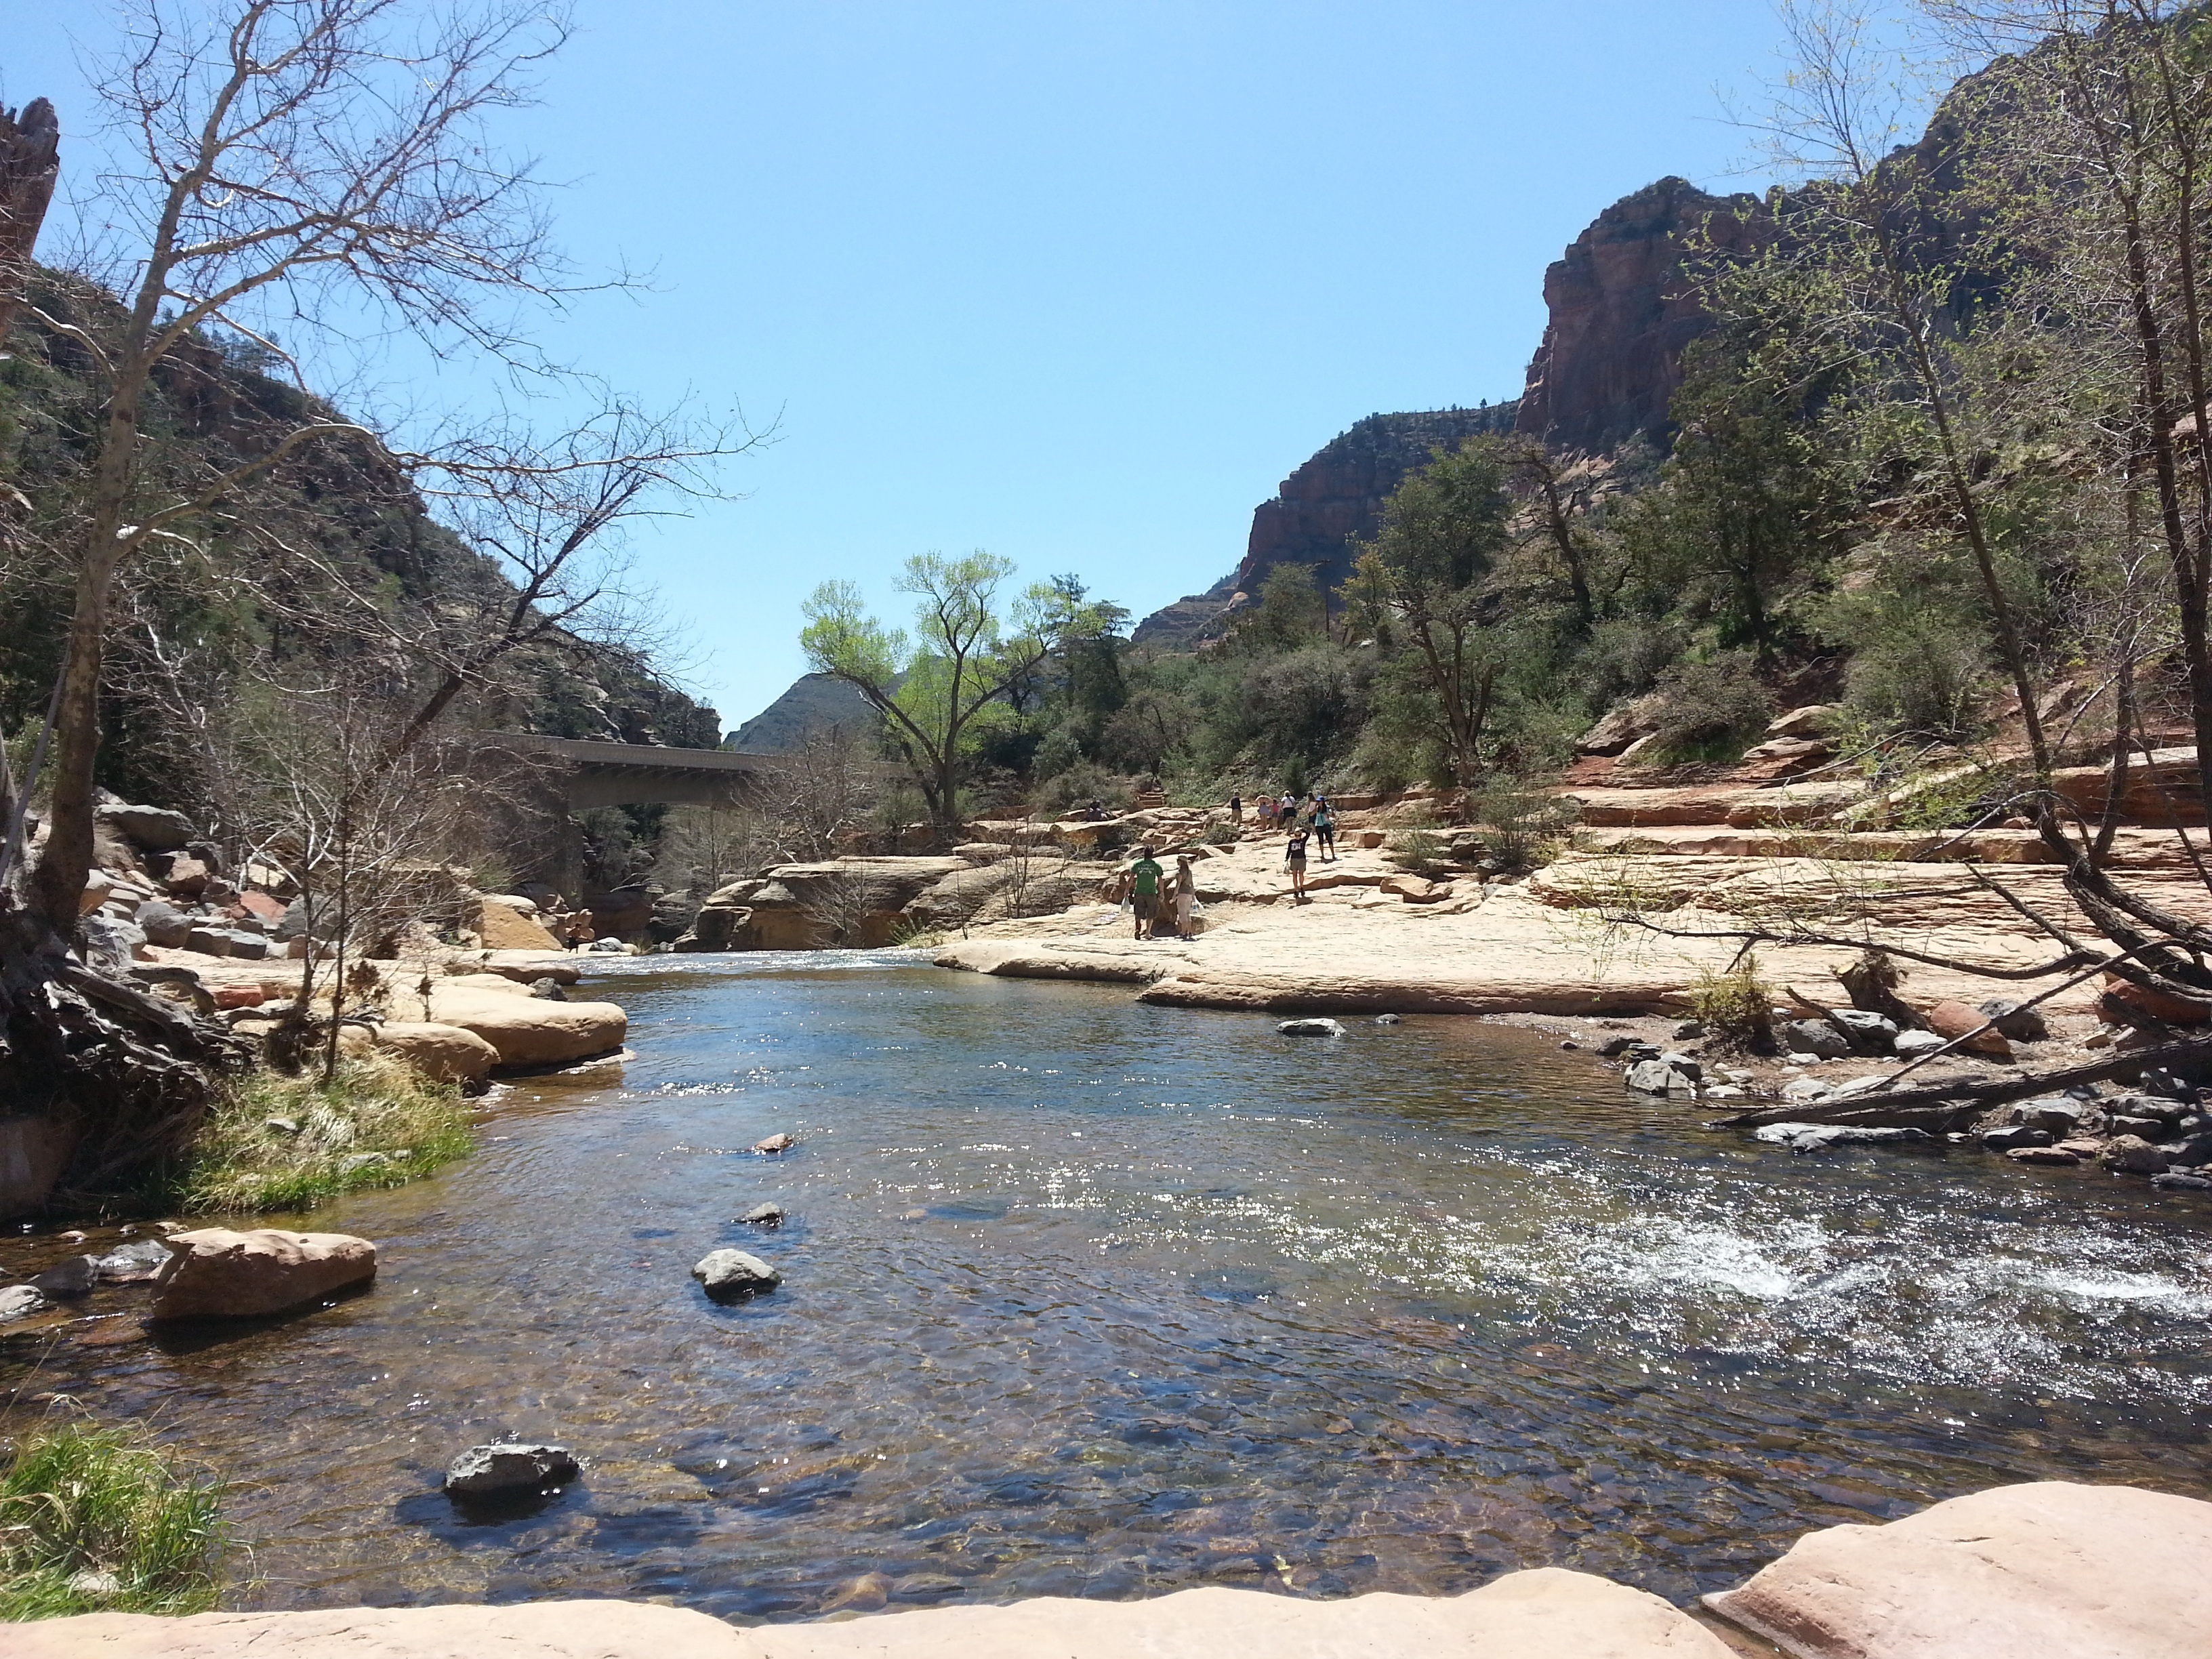
landscape, rock, wilderness, mountain, desert, river, valley, stream, america, rapid, canyon, body of water, arizona, geology, mountains, wadi, landform